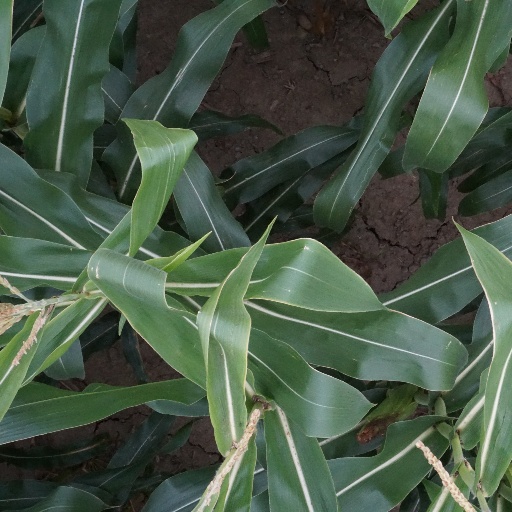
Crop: maize; corn